Matthew Peterson

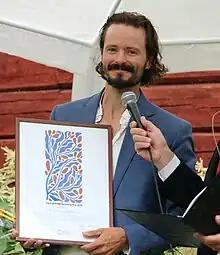
composer Matthew Peterson receives the 2023 Carin Malmlöf-Forssling composer prize from the Swedish Royal Academy of Music

Matthew Peterson (born July 22, 1984) is a classical composer of operas, choral works, orchestral and chamber music.